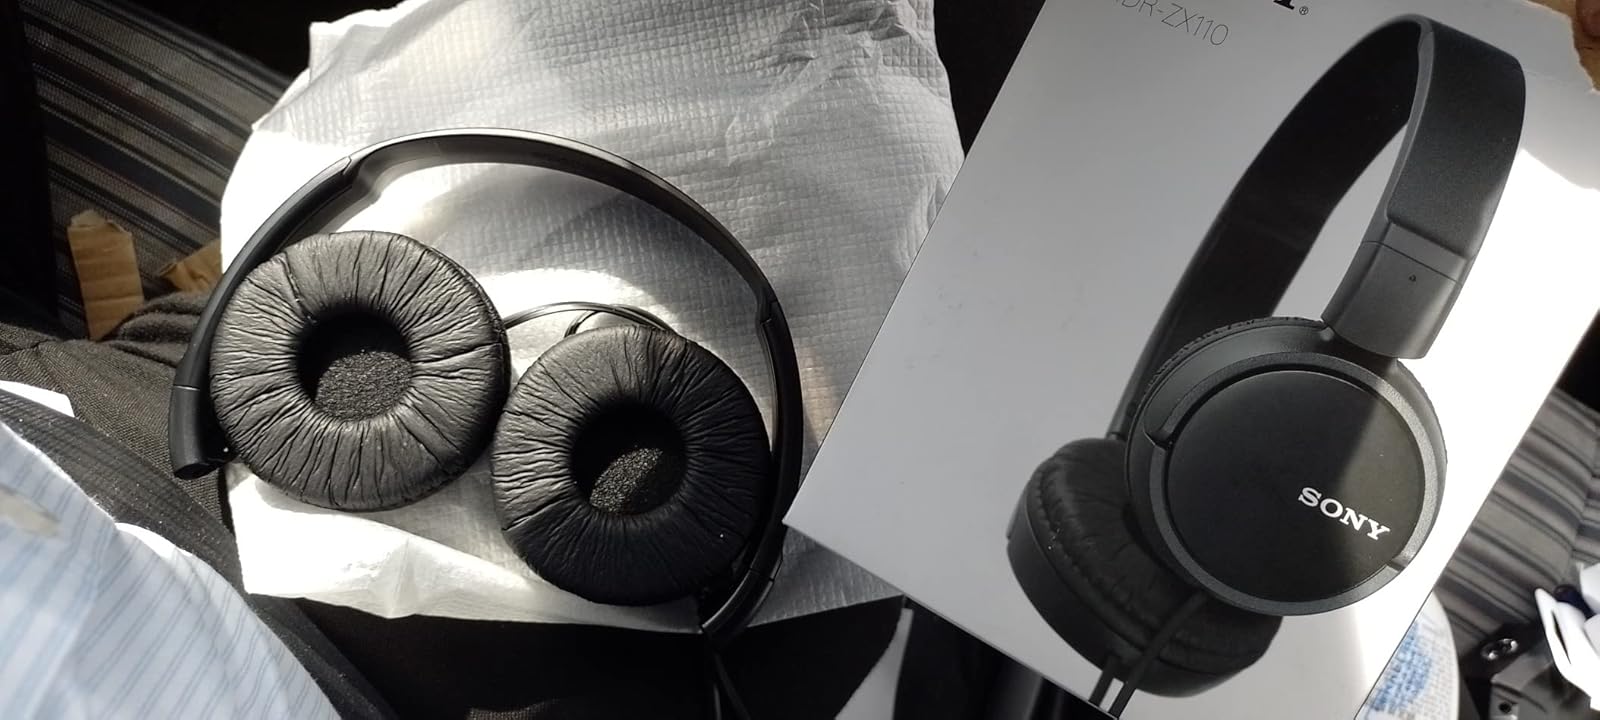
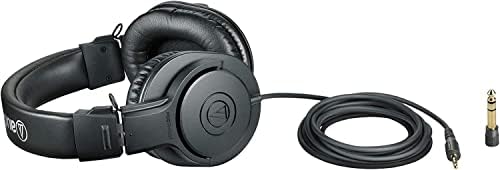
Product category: headphones
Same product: no